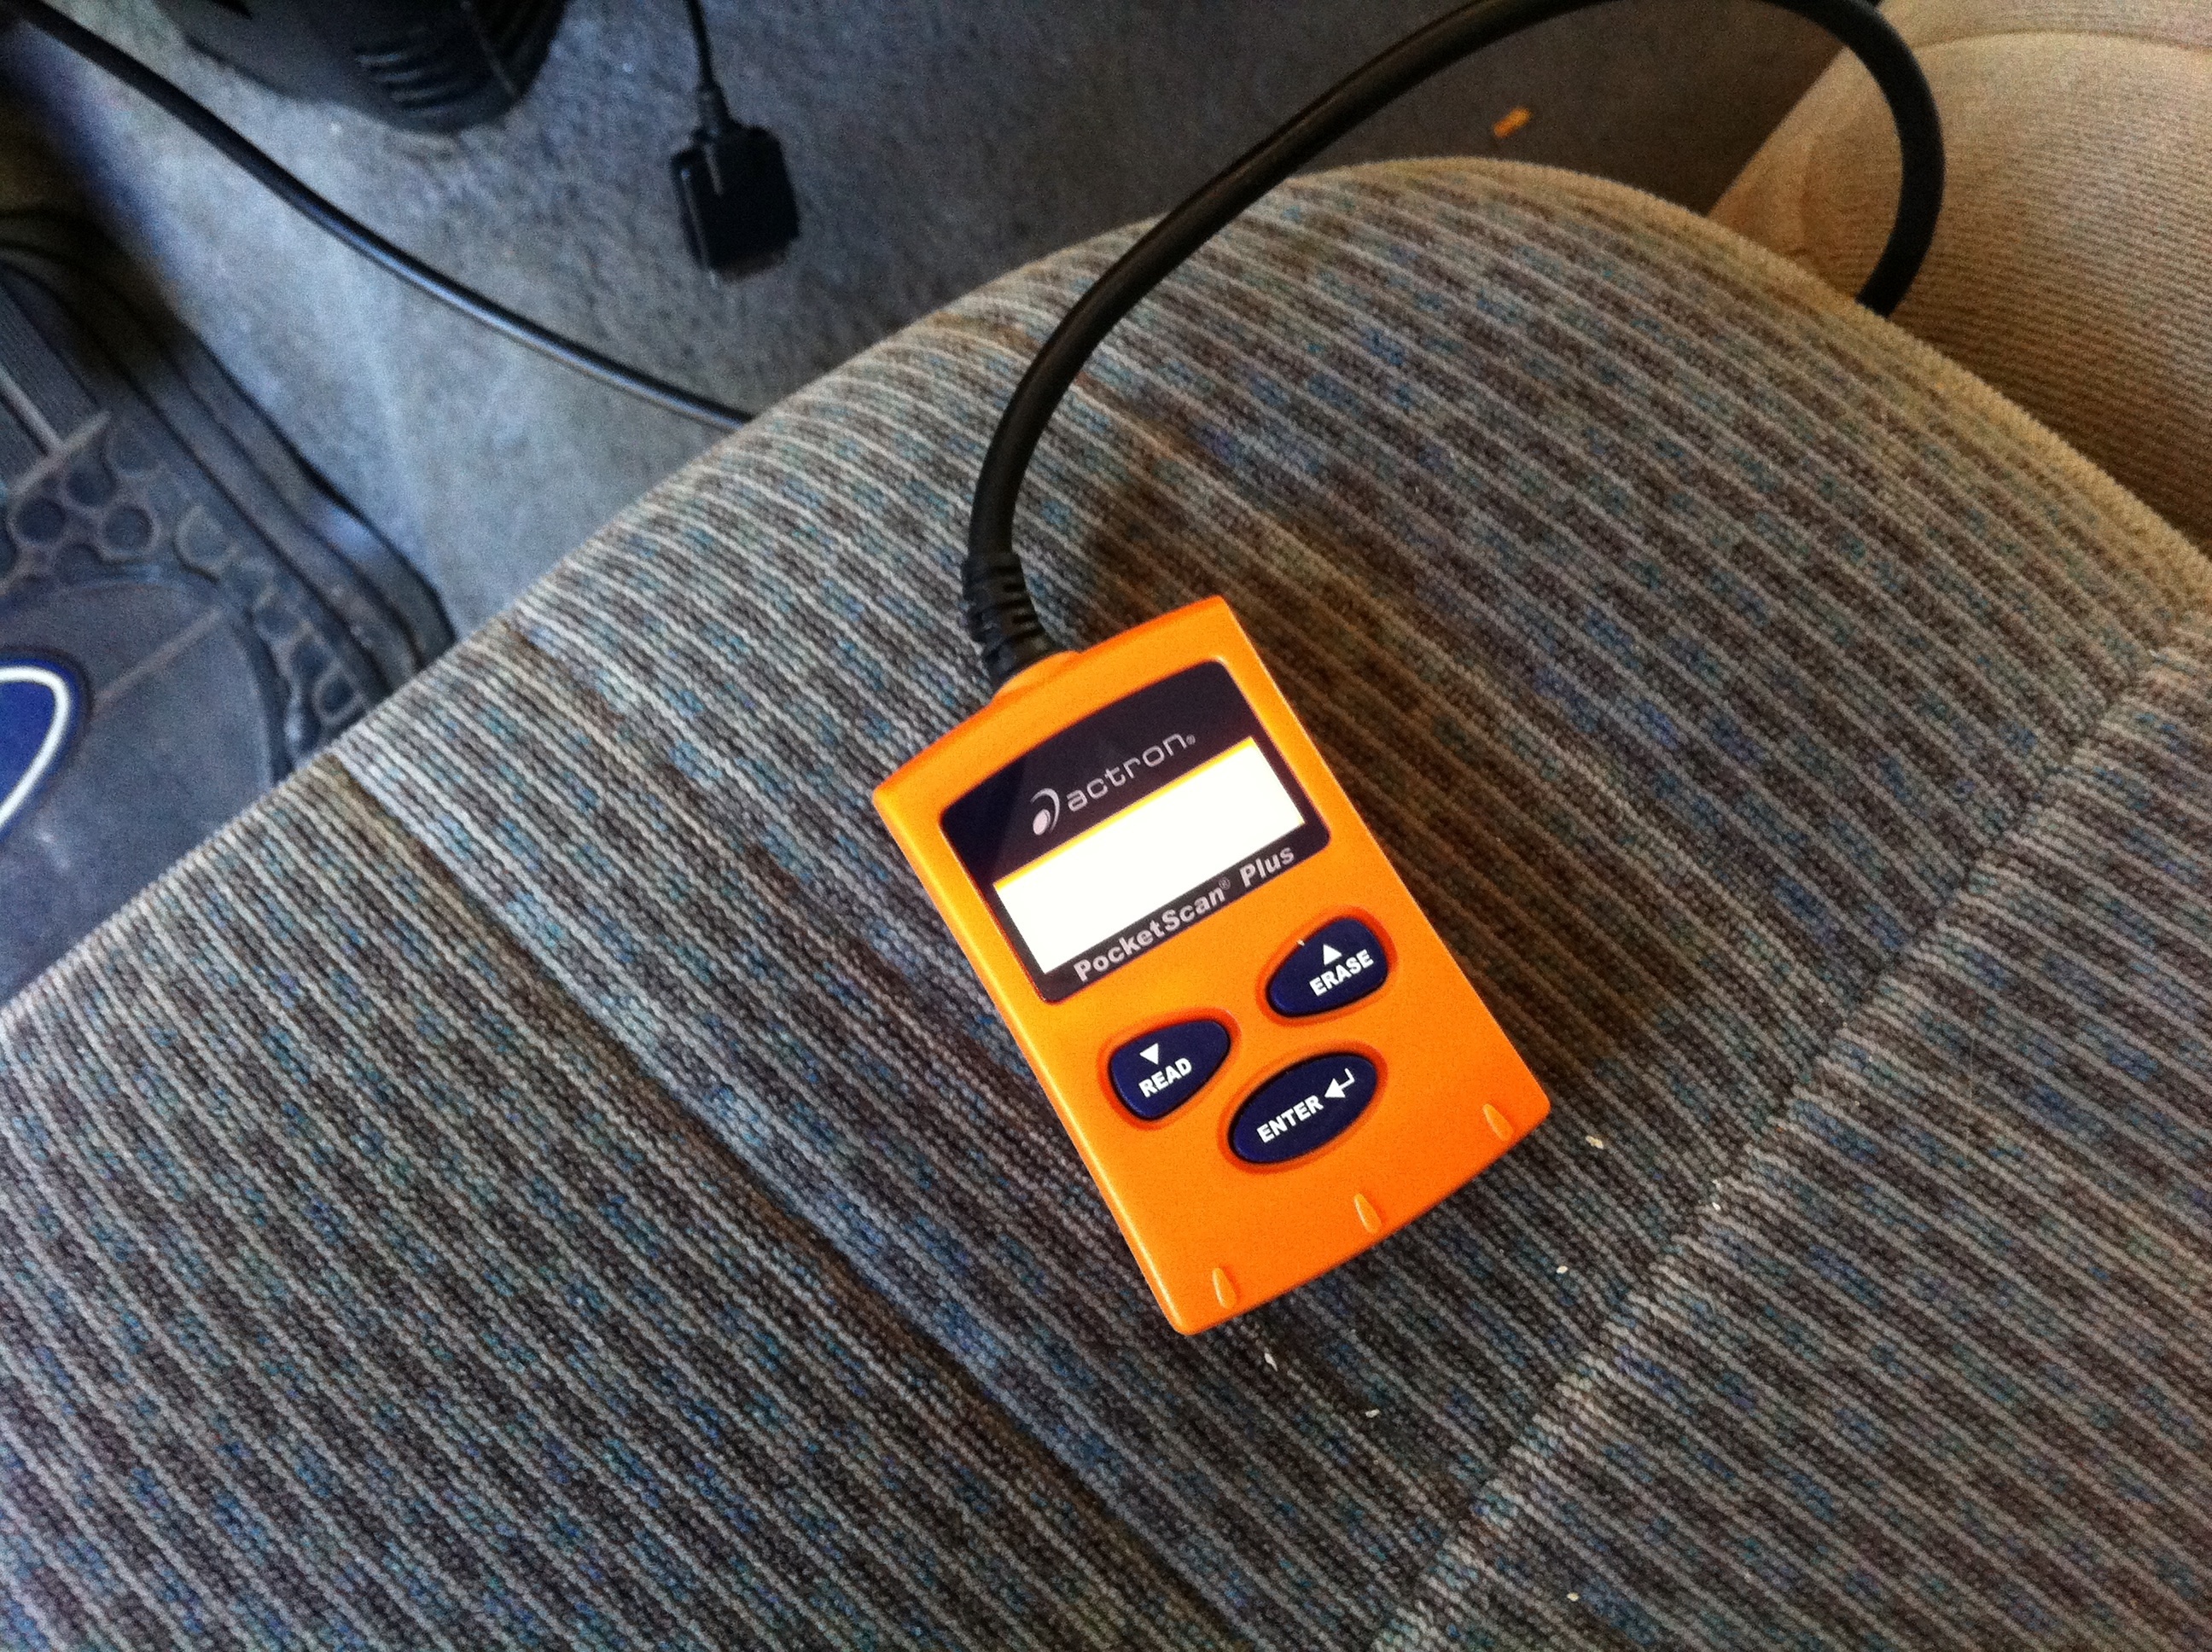
car, vehicle, gadget, steering wheel, automotive exterior